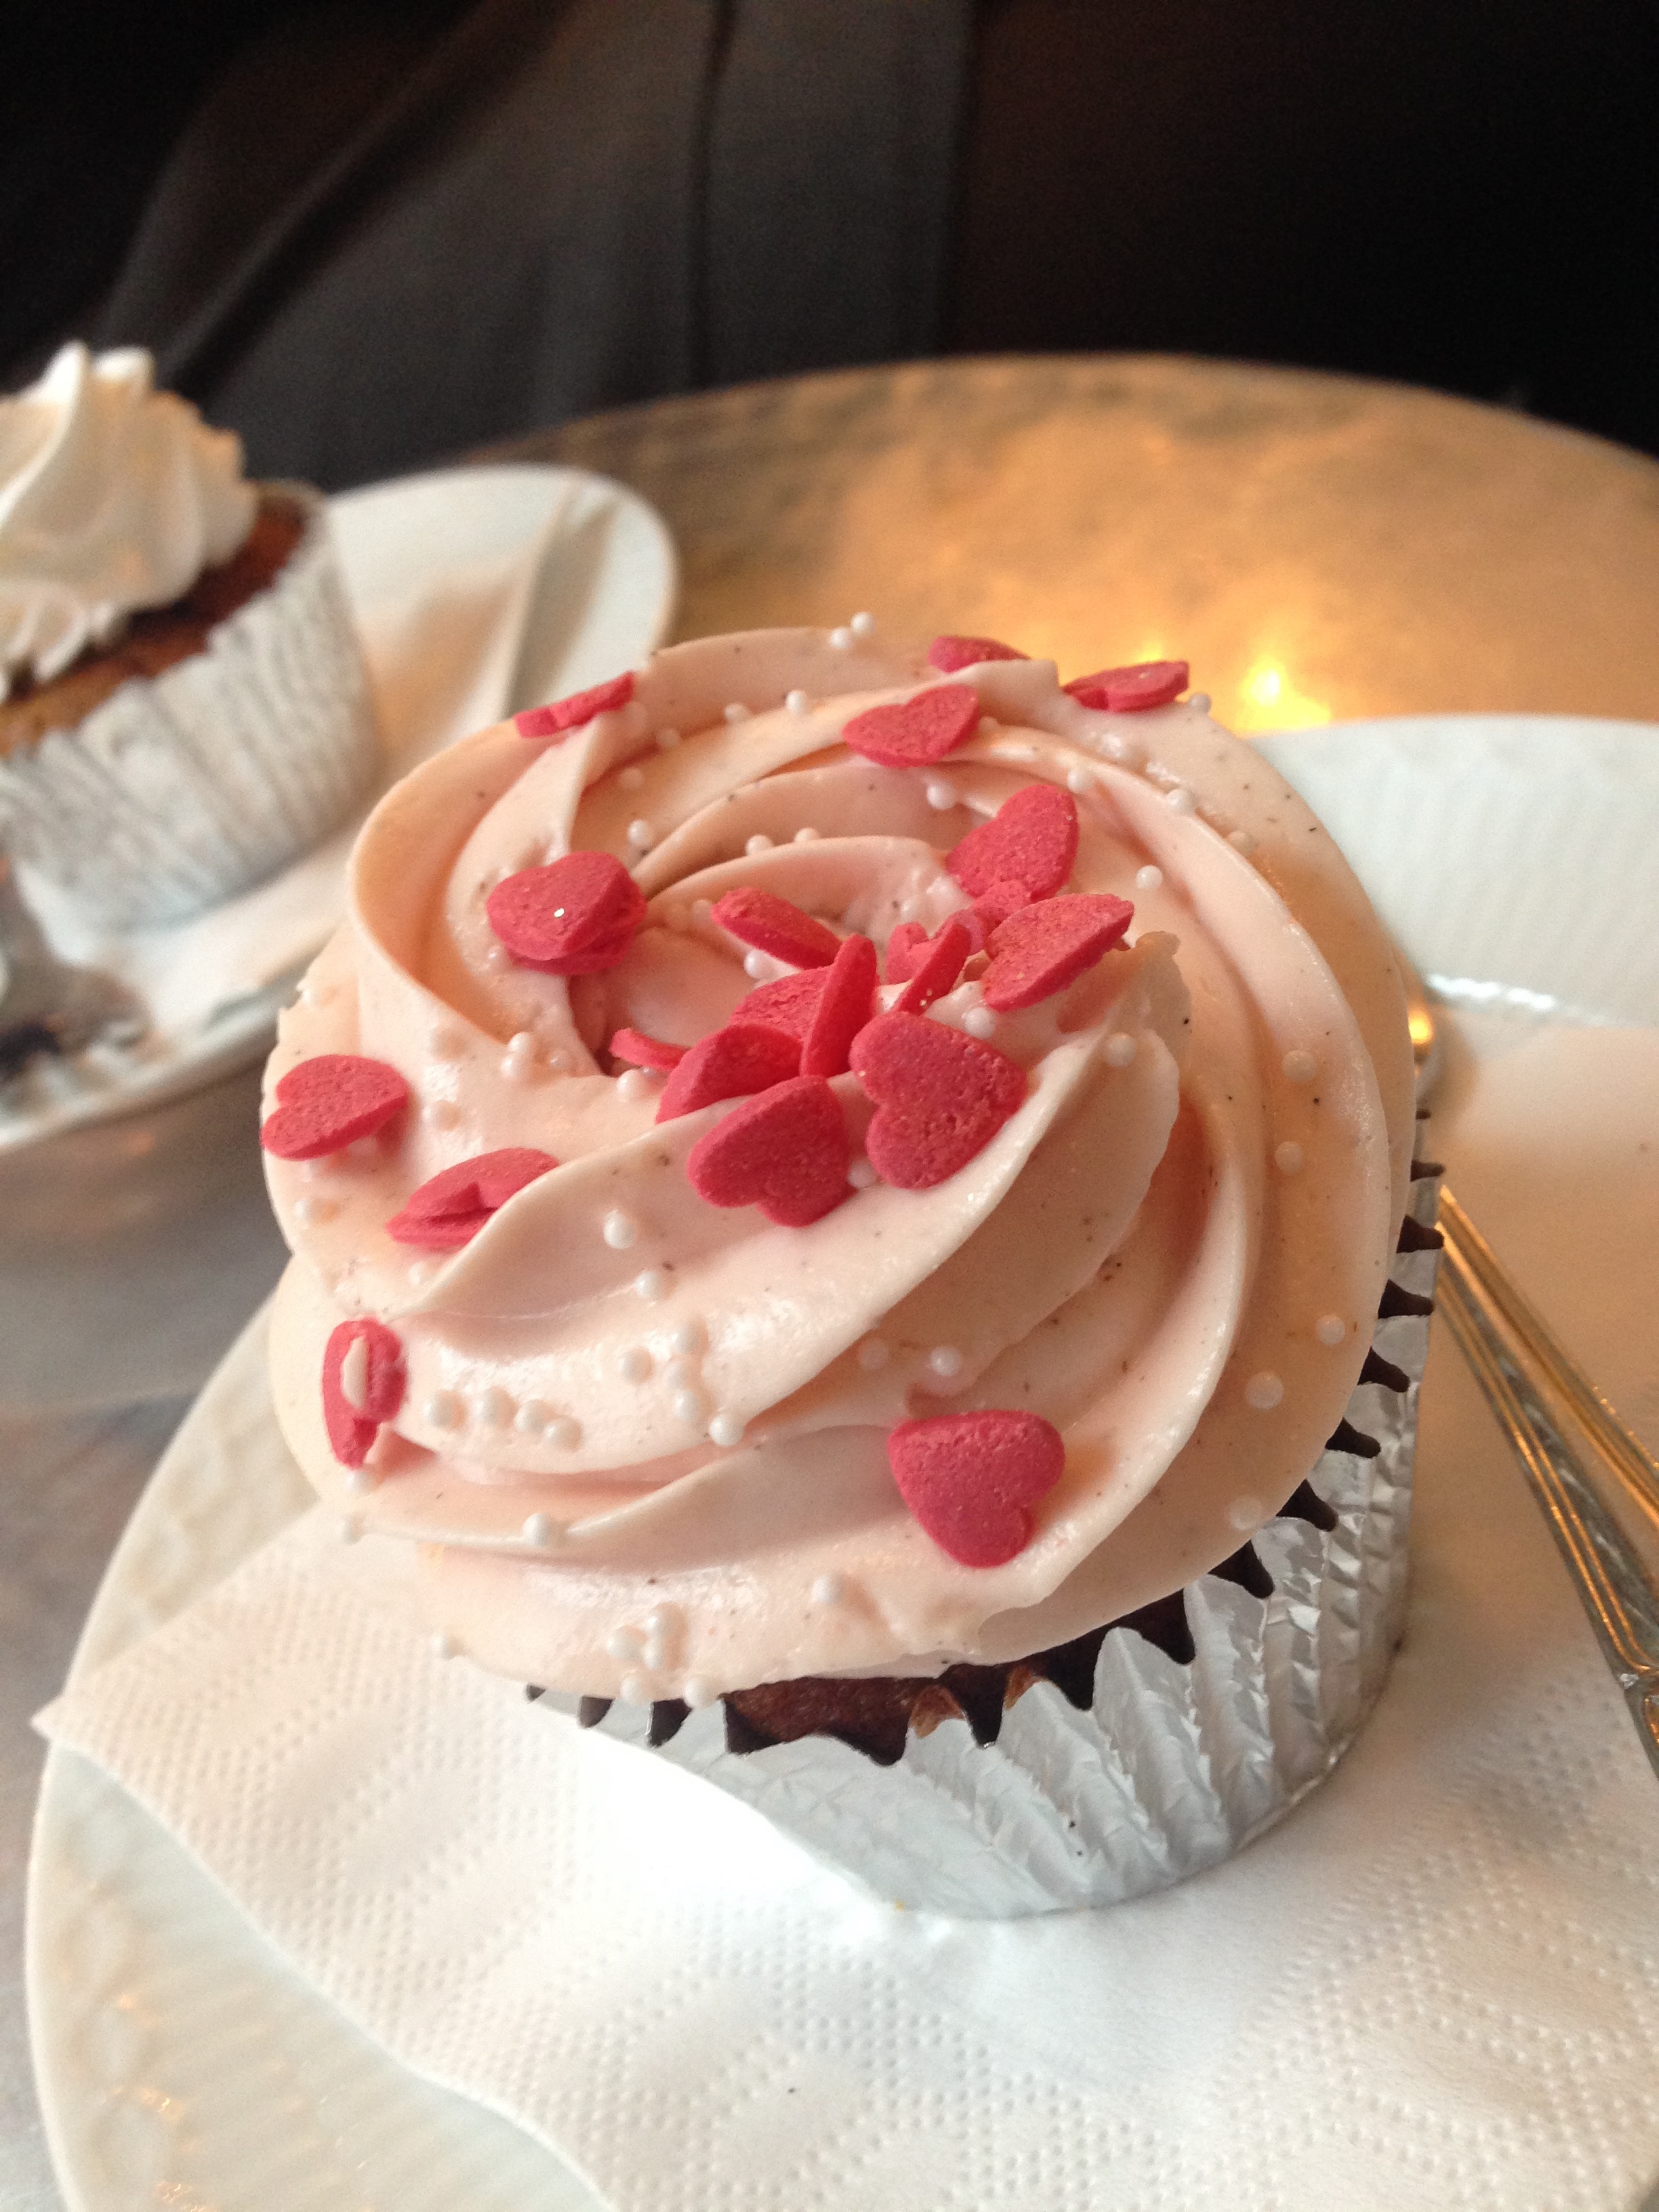
dish, food, produce, pink, cupcake, baking, dessert, cake, strawberry, muffin, whipped cream, icing, party, hearts, frosted, sweetness, sprinkles, flavor, torte, buttercream, cake decorating, pavlova